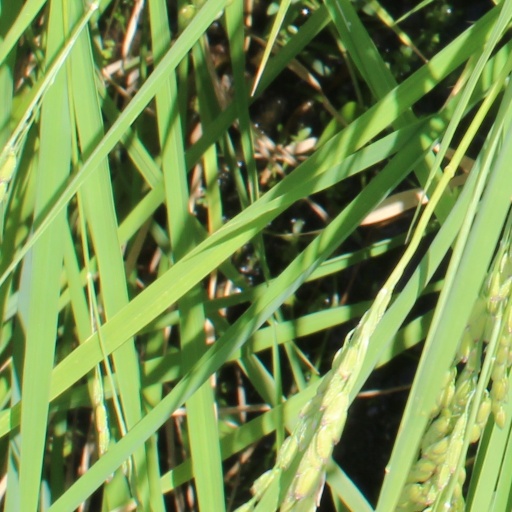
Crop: rice